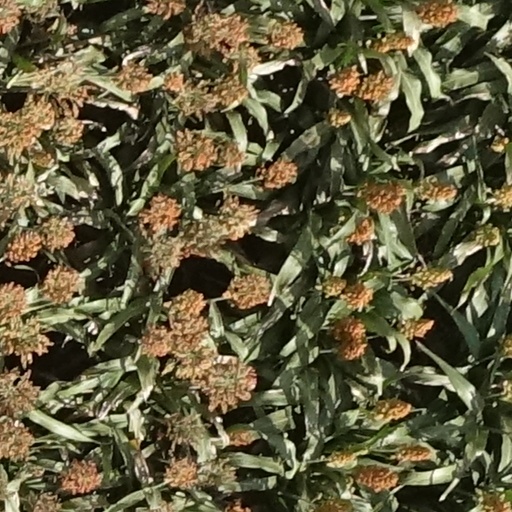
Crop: sorghum